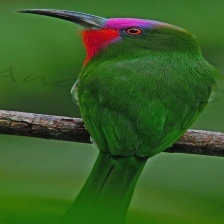
Species: RED BEARDED BEE EATER
Scientific name: NYCTYORNIS AMICTUS
ImageNet parent category: bee_eater